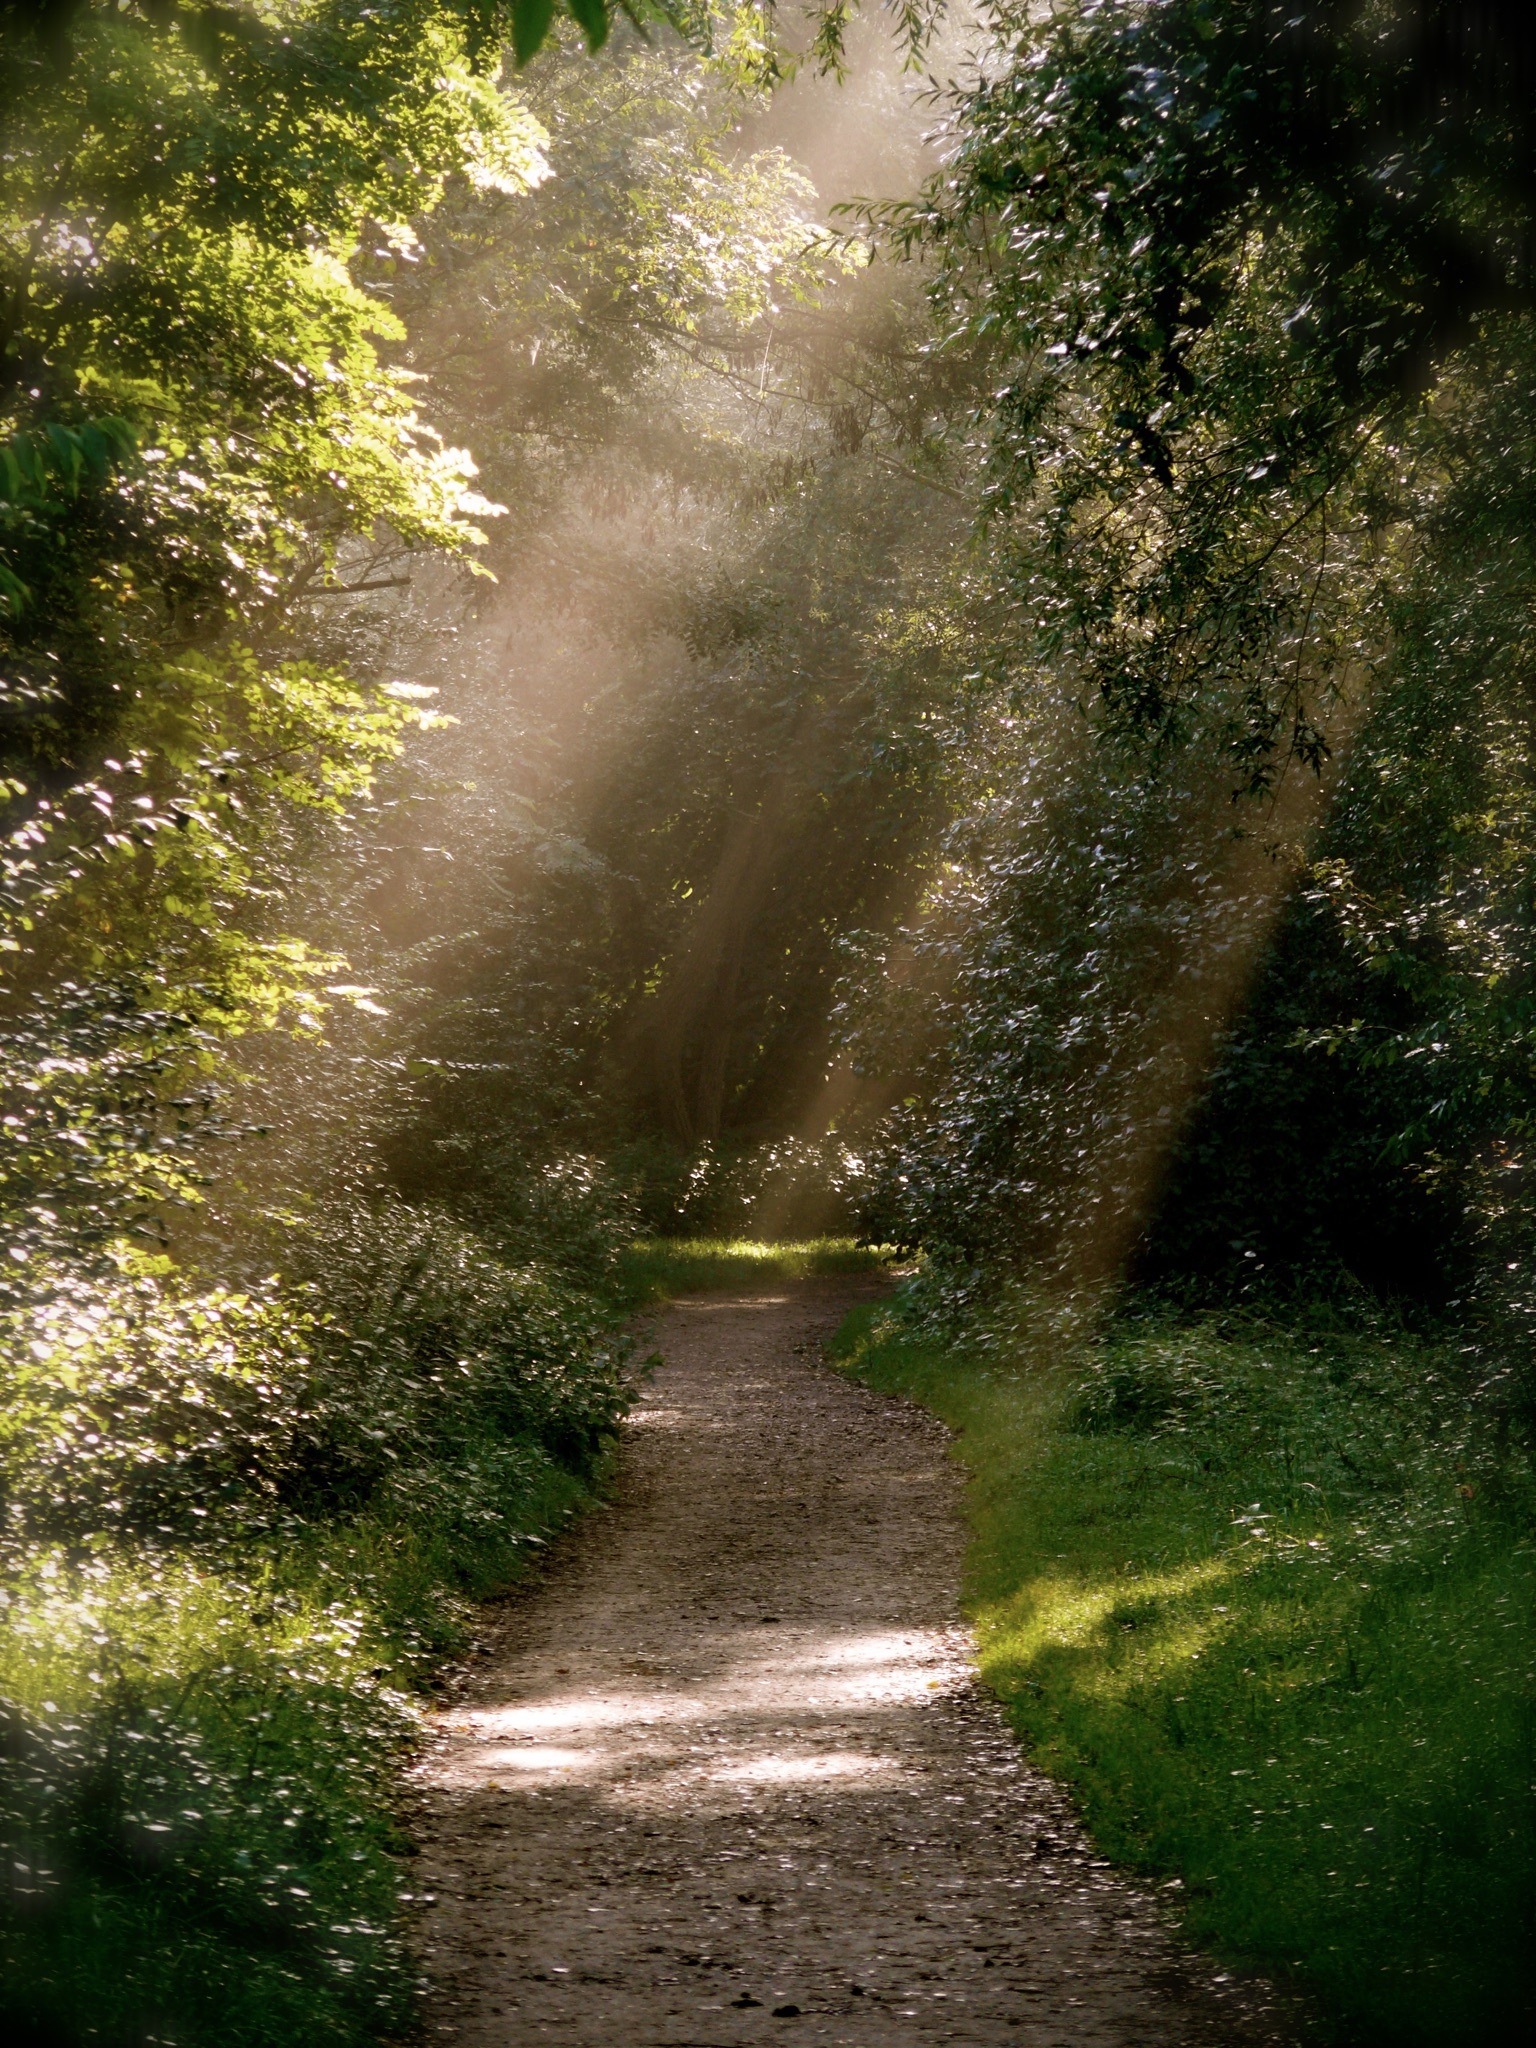
tree, water, nature, forest, grass, light, plant, trail, sunlight, morning, leaf, flower, river, walk, stream, green, jungle, autumn, park, waterway, infrastructure, woodland, mood, away, water feature, sunbeam, forest path, rural area, atmospheric phenomenon, woody plant